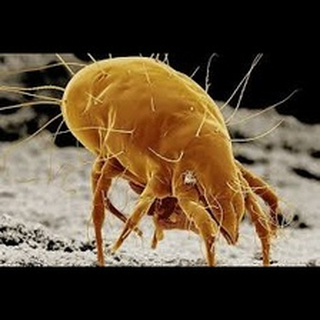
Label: wheat_mite